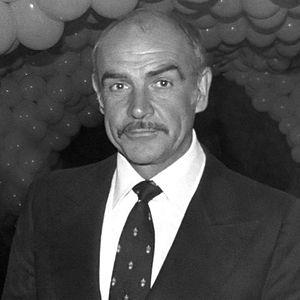
Sir Thomas Sean Connery /ˈʃɔːn ˈkɒnəɹi/, né le 25 août 1930 à Édimbourg en Écosse, est un acteur et producteur britannique.